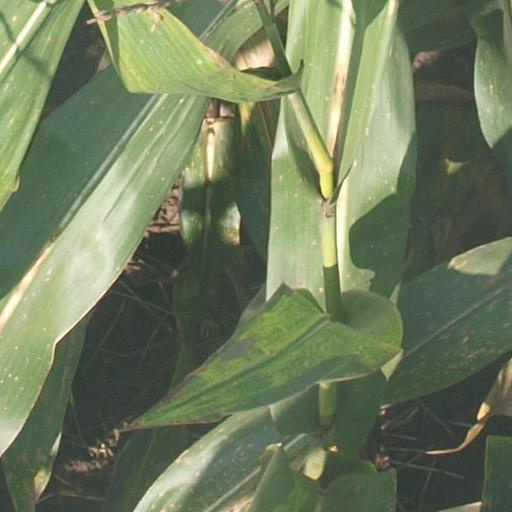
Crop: maize; corn